Cedar Avenue of Nikkō

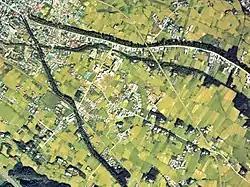
Aerial photograph showing the 3 avenues

The is the popular name for three separate tree-lined sections of roads in the city of Nikkō, Tochigi in the northern Kantō region of Japan. These roads are the Nikkō Kaidō, Nikkō Reiheishi Kaidō and Aizu Nishi Kaidō and the 13,000 cryptomeria trees lining a total of of these roads form a monumental approach to the Shrines and Temples of Nikkō. Although it is not a single continuous road, the "Cedar Avenue of Nikkō" was listed in the 1996 "Guinness Book of World Records" as the longest tree-lined avenue in the world. It is the only cultural property designated by the Japanese Government as both a "Special Historic Site" and a "Special Natural Monument".